Óscar Romero

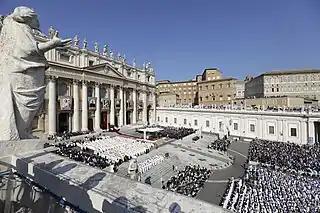
Canonization Mass celebrated on 14 October 2018 in Saint Peter's Square.

During the ceremony, smoke bombs exploded on the streets near the cathedral and subsequently, there were rifle shots that came from surrounding buildings, including the National Palace. Many people were killed by gunfire and in the stampede of people running away from the explosions and gunfire. Official sources reported 31 overall casualties, while journalists claimed that between 30 and 50 died. Some witnesses claimed it was government security forces who threw bombs into the crowd, and army sharpshooters, dressed as civilians, who fired into the chaos from the balcony or roof of the National Palace. However, there are contradictory accounts about the course of the events and one historian, Roberto Morozzo della Rocca, stated that "probably, one will never know the truth about the interrupted funeral."